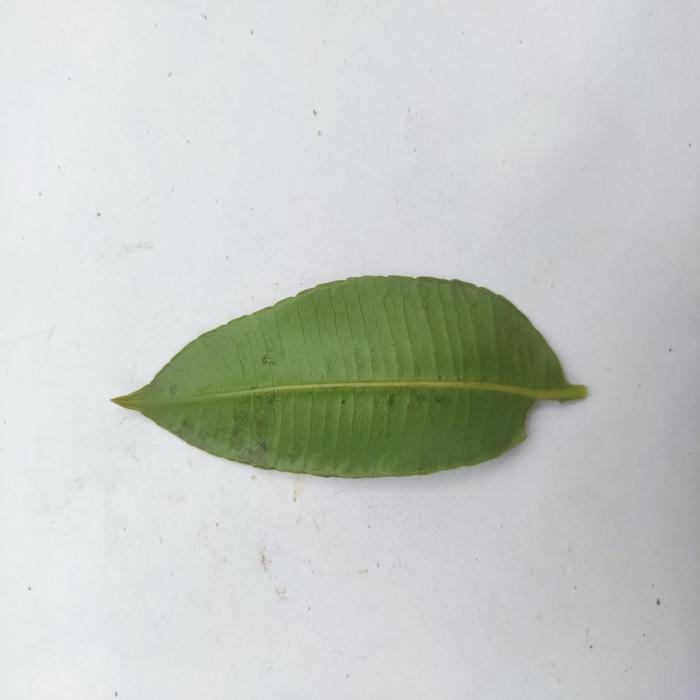
Crop: Hog Plum
Leaf condition: Heathy_Leaf